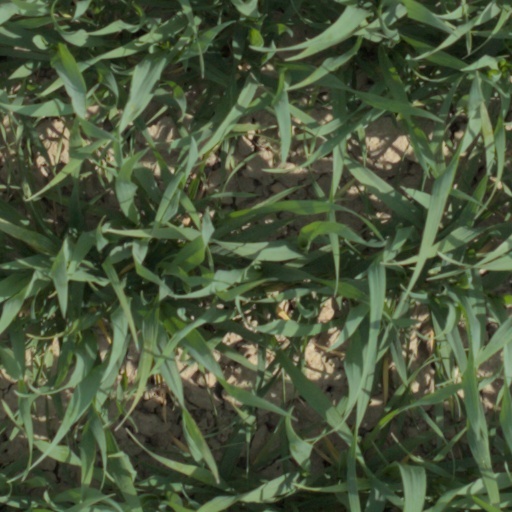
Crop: wheat